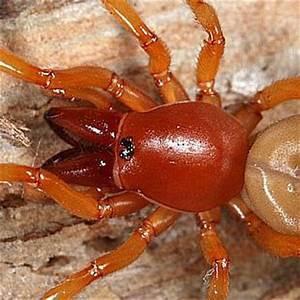
spider